Andreu Fontàs

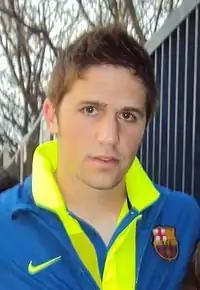
Fontàs as a Barcelona player in 2010

Fontàs made his first team debut on 31 August 2009, replacing another "La Masia" graduate, Gerard Piqué, in the final six minutes of a 3–0 La Liga home win against Sporting de Gijón. Earlier into the 2009–10 campaign he was called by manager Pep Guardiola to the Supercopa de España and UEFA Super Cup games, respectively against Athletic Bilbao and FC Shakhtar Donetsk, but finally did not make the bench on either occasion. He spent the vast majority of his first senior seasons registered with the reserves.